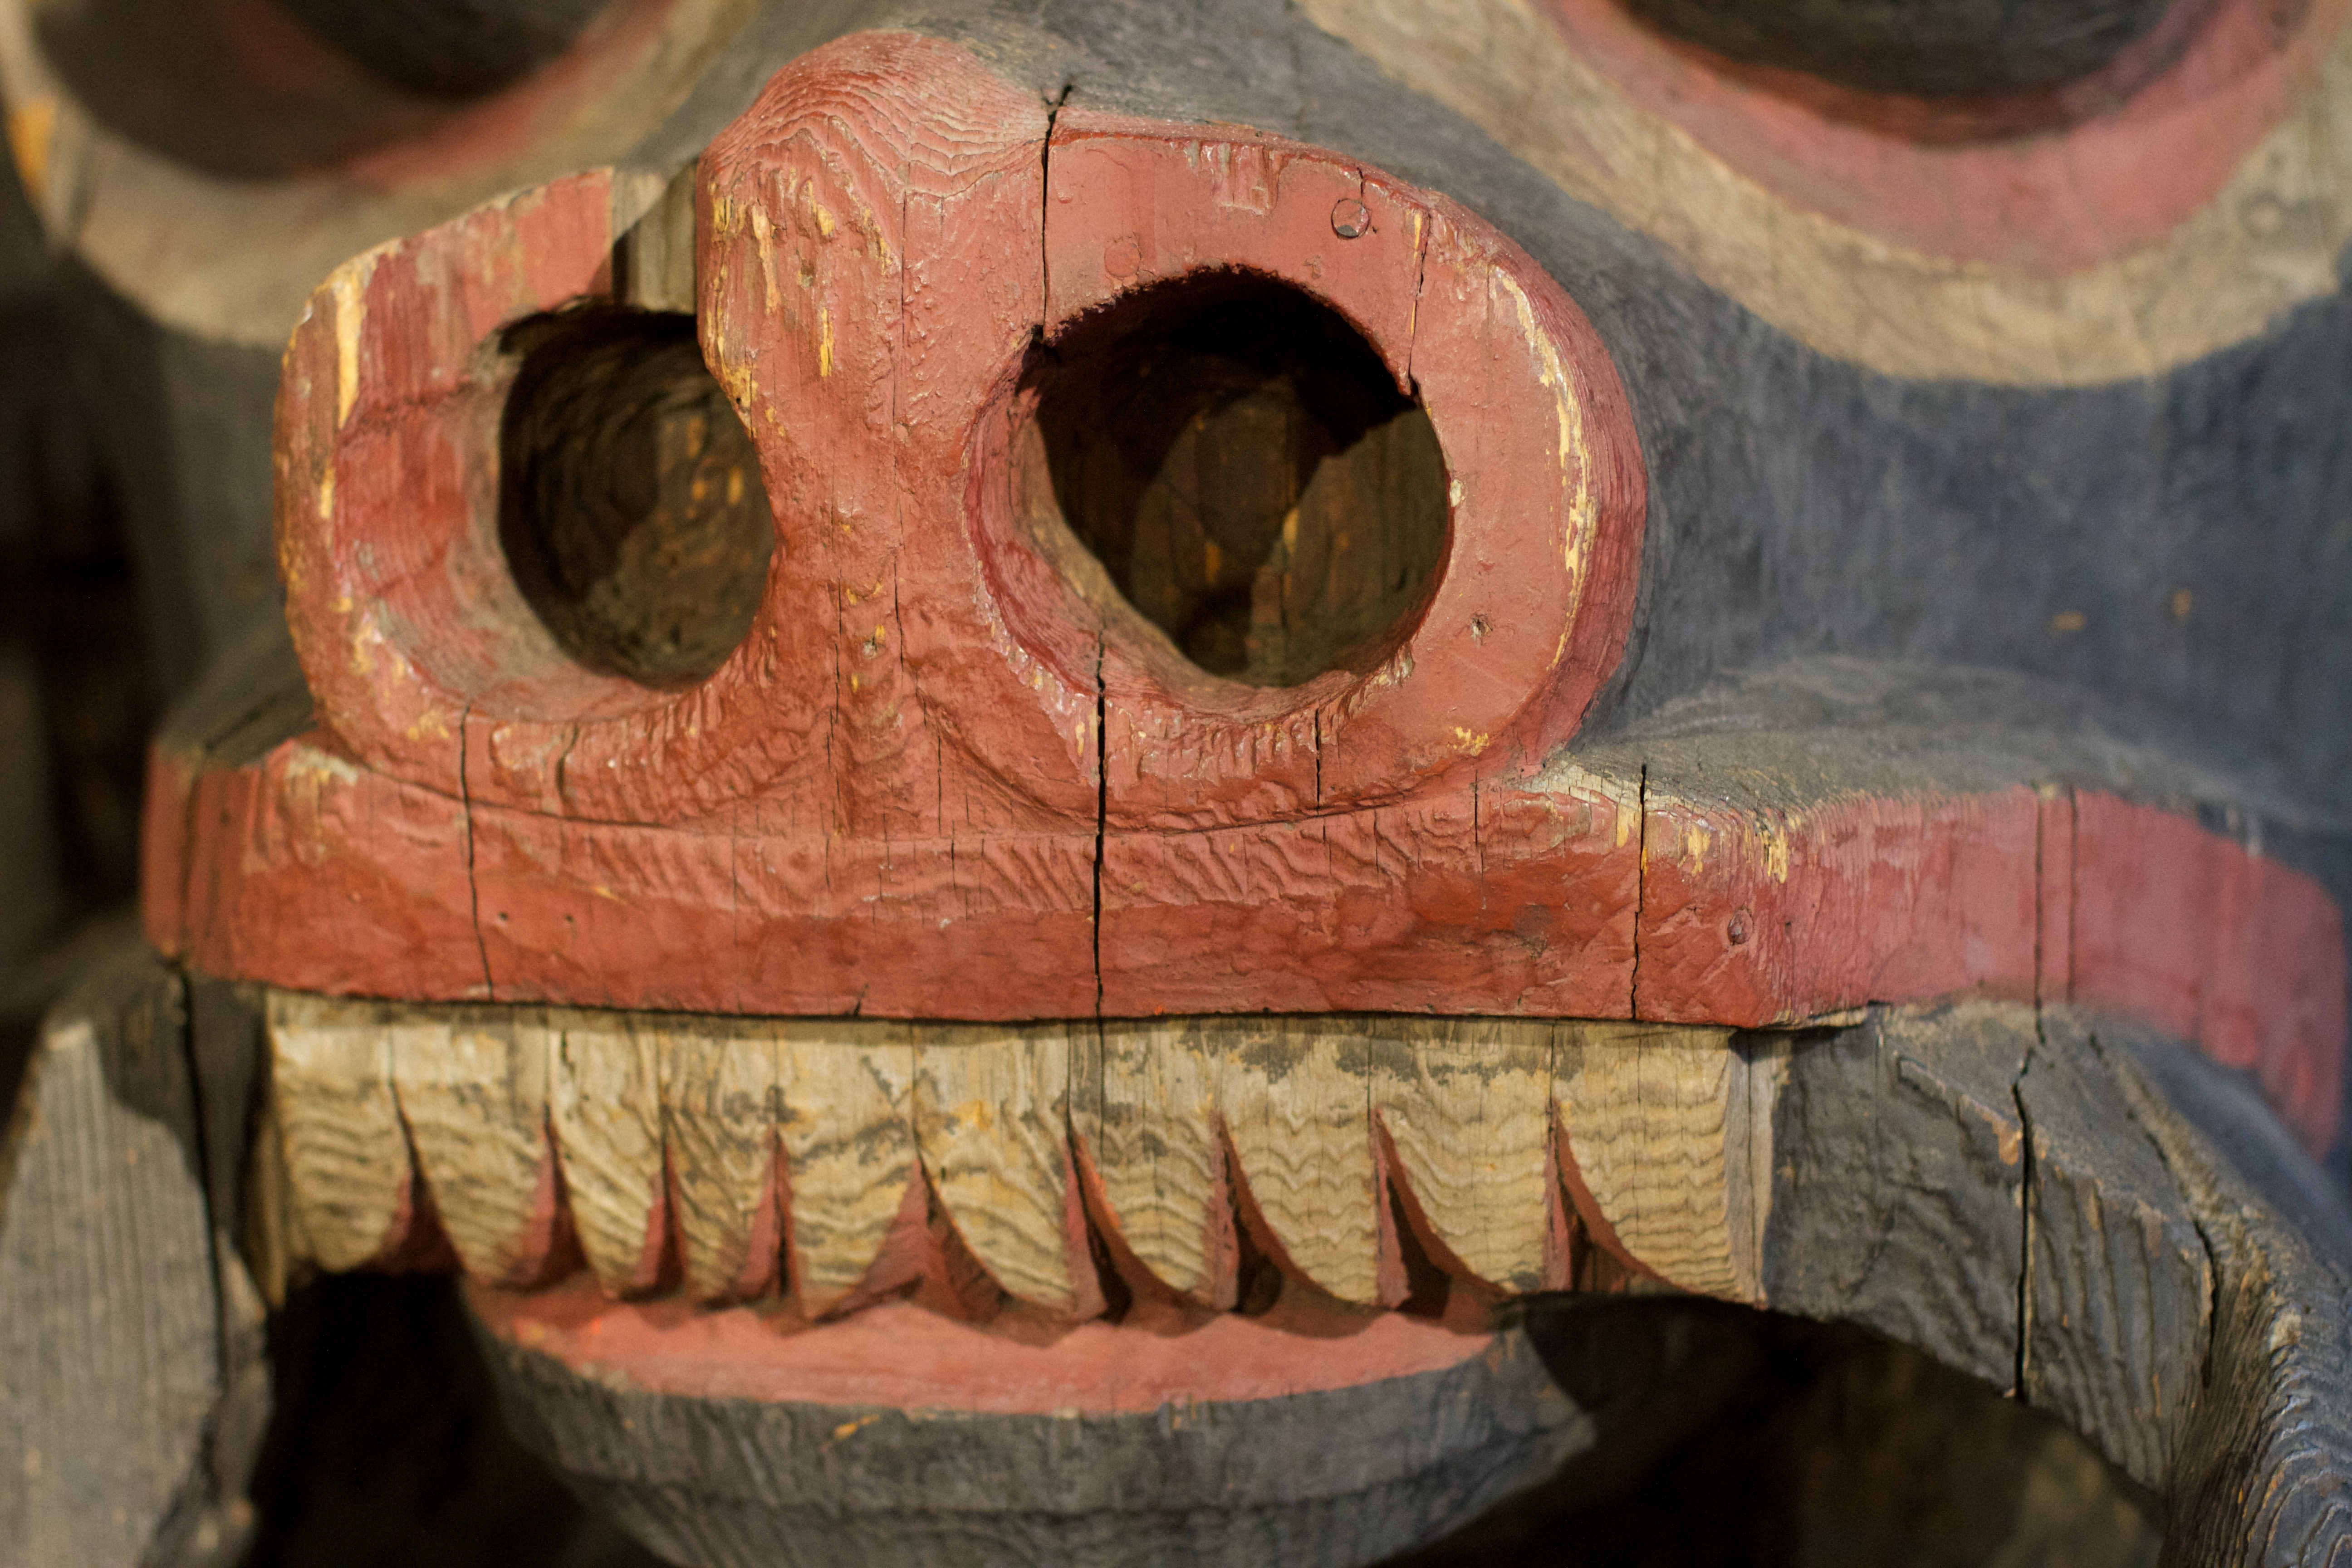
wood, sculpture, art, temple, organ, carving, ancient history